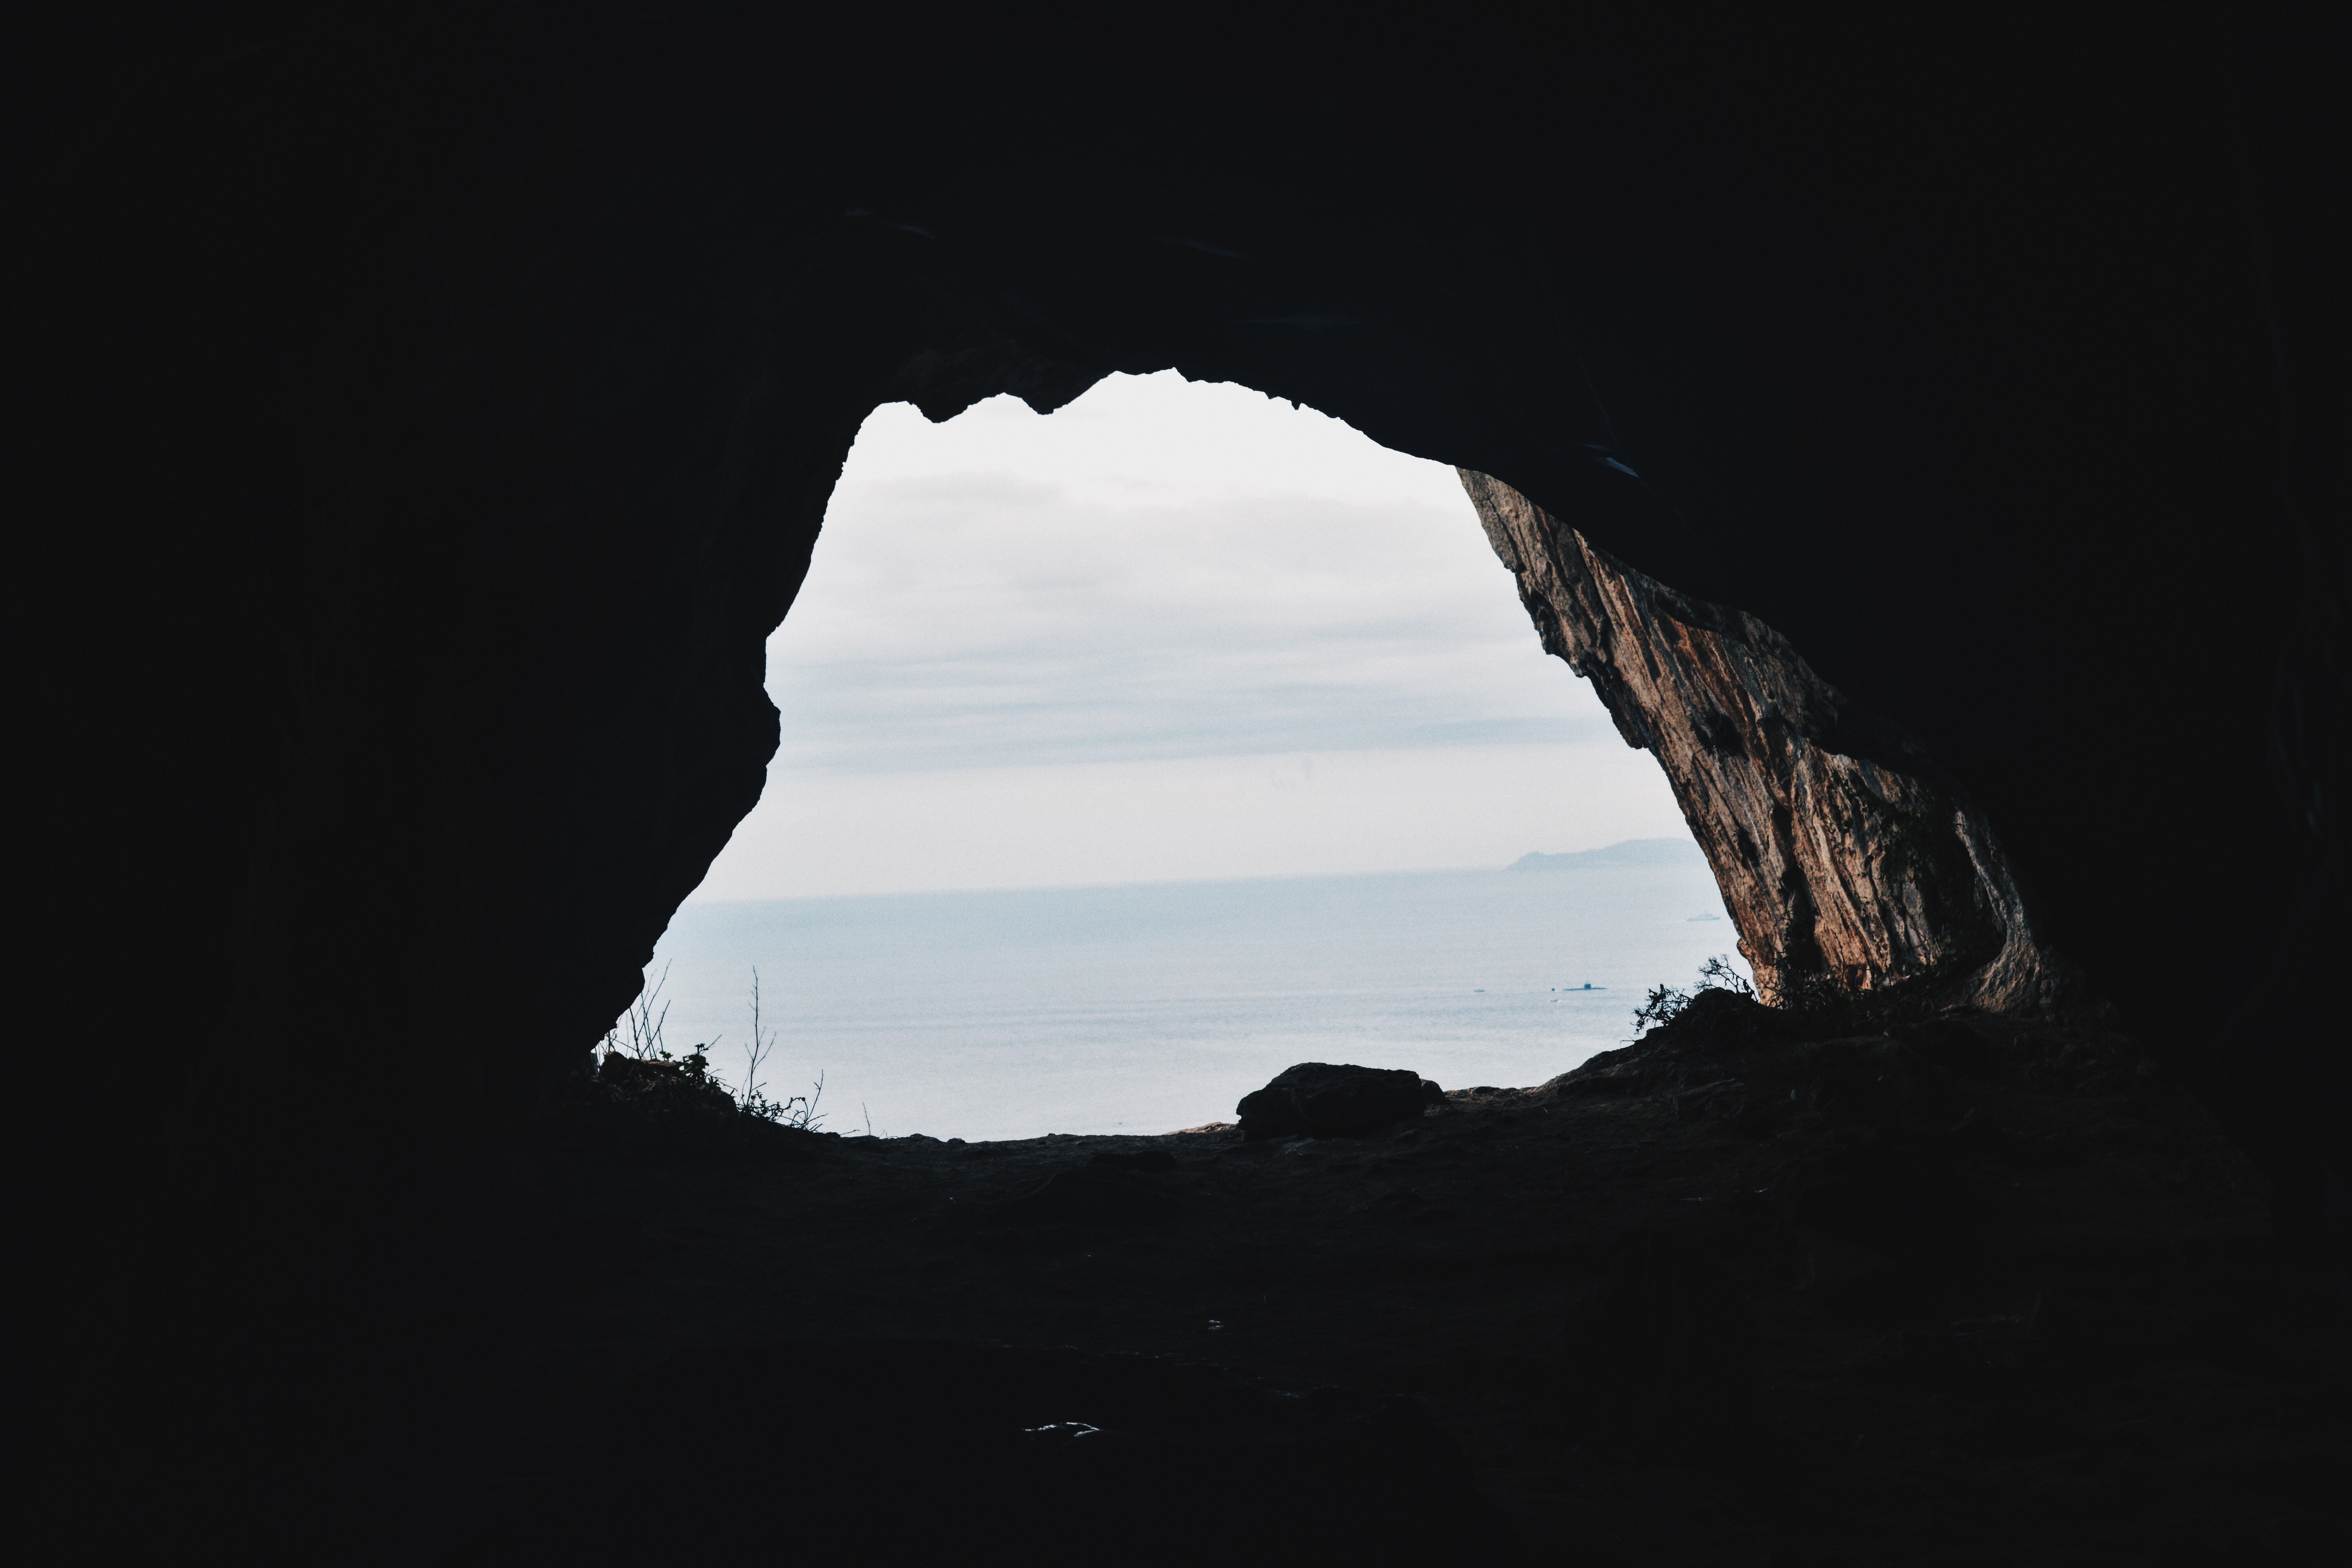
rock, light, cloud, formation, arch, cave, reflection, darkness, black, monochrome, landform